Answer in natural language. Considering the relative positions, is maple baseball bat with black grip above or below sixdrawer dresser in gray? Choose between the following options: below or above
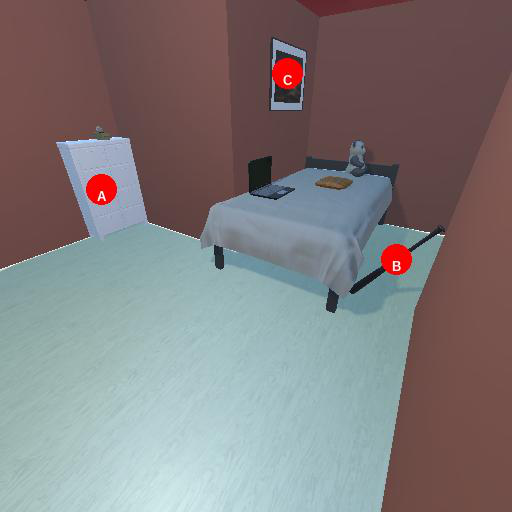
<answer>below</answer>